Vrontou, Pieria

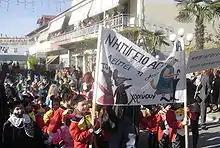
The carnival of Vrontou

Vrontou (Greek: Βροντού) is a town of the former Municipality of Dio, which is part of the municipality of Dion-Olympos, in the Pieria regional unit, Central Macedonia, Greece, at an altitude of 120 meters, with 1,762 inhabitants (census 2021). There are several medieval and post-medieval churches in Vrontou.